Bernard Jenkin

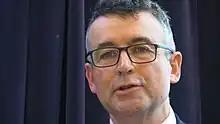
Bernard Jenkin in January 2016

Jenkin married Anne Strutt in 1988 and has two sons. He is an occasional naturist, and a long-time acquaintance of screenwriter Richard Curtis, who typically includes a character named 'Bernard' in everything he writes.